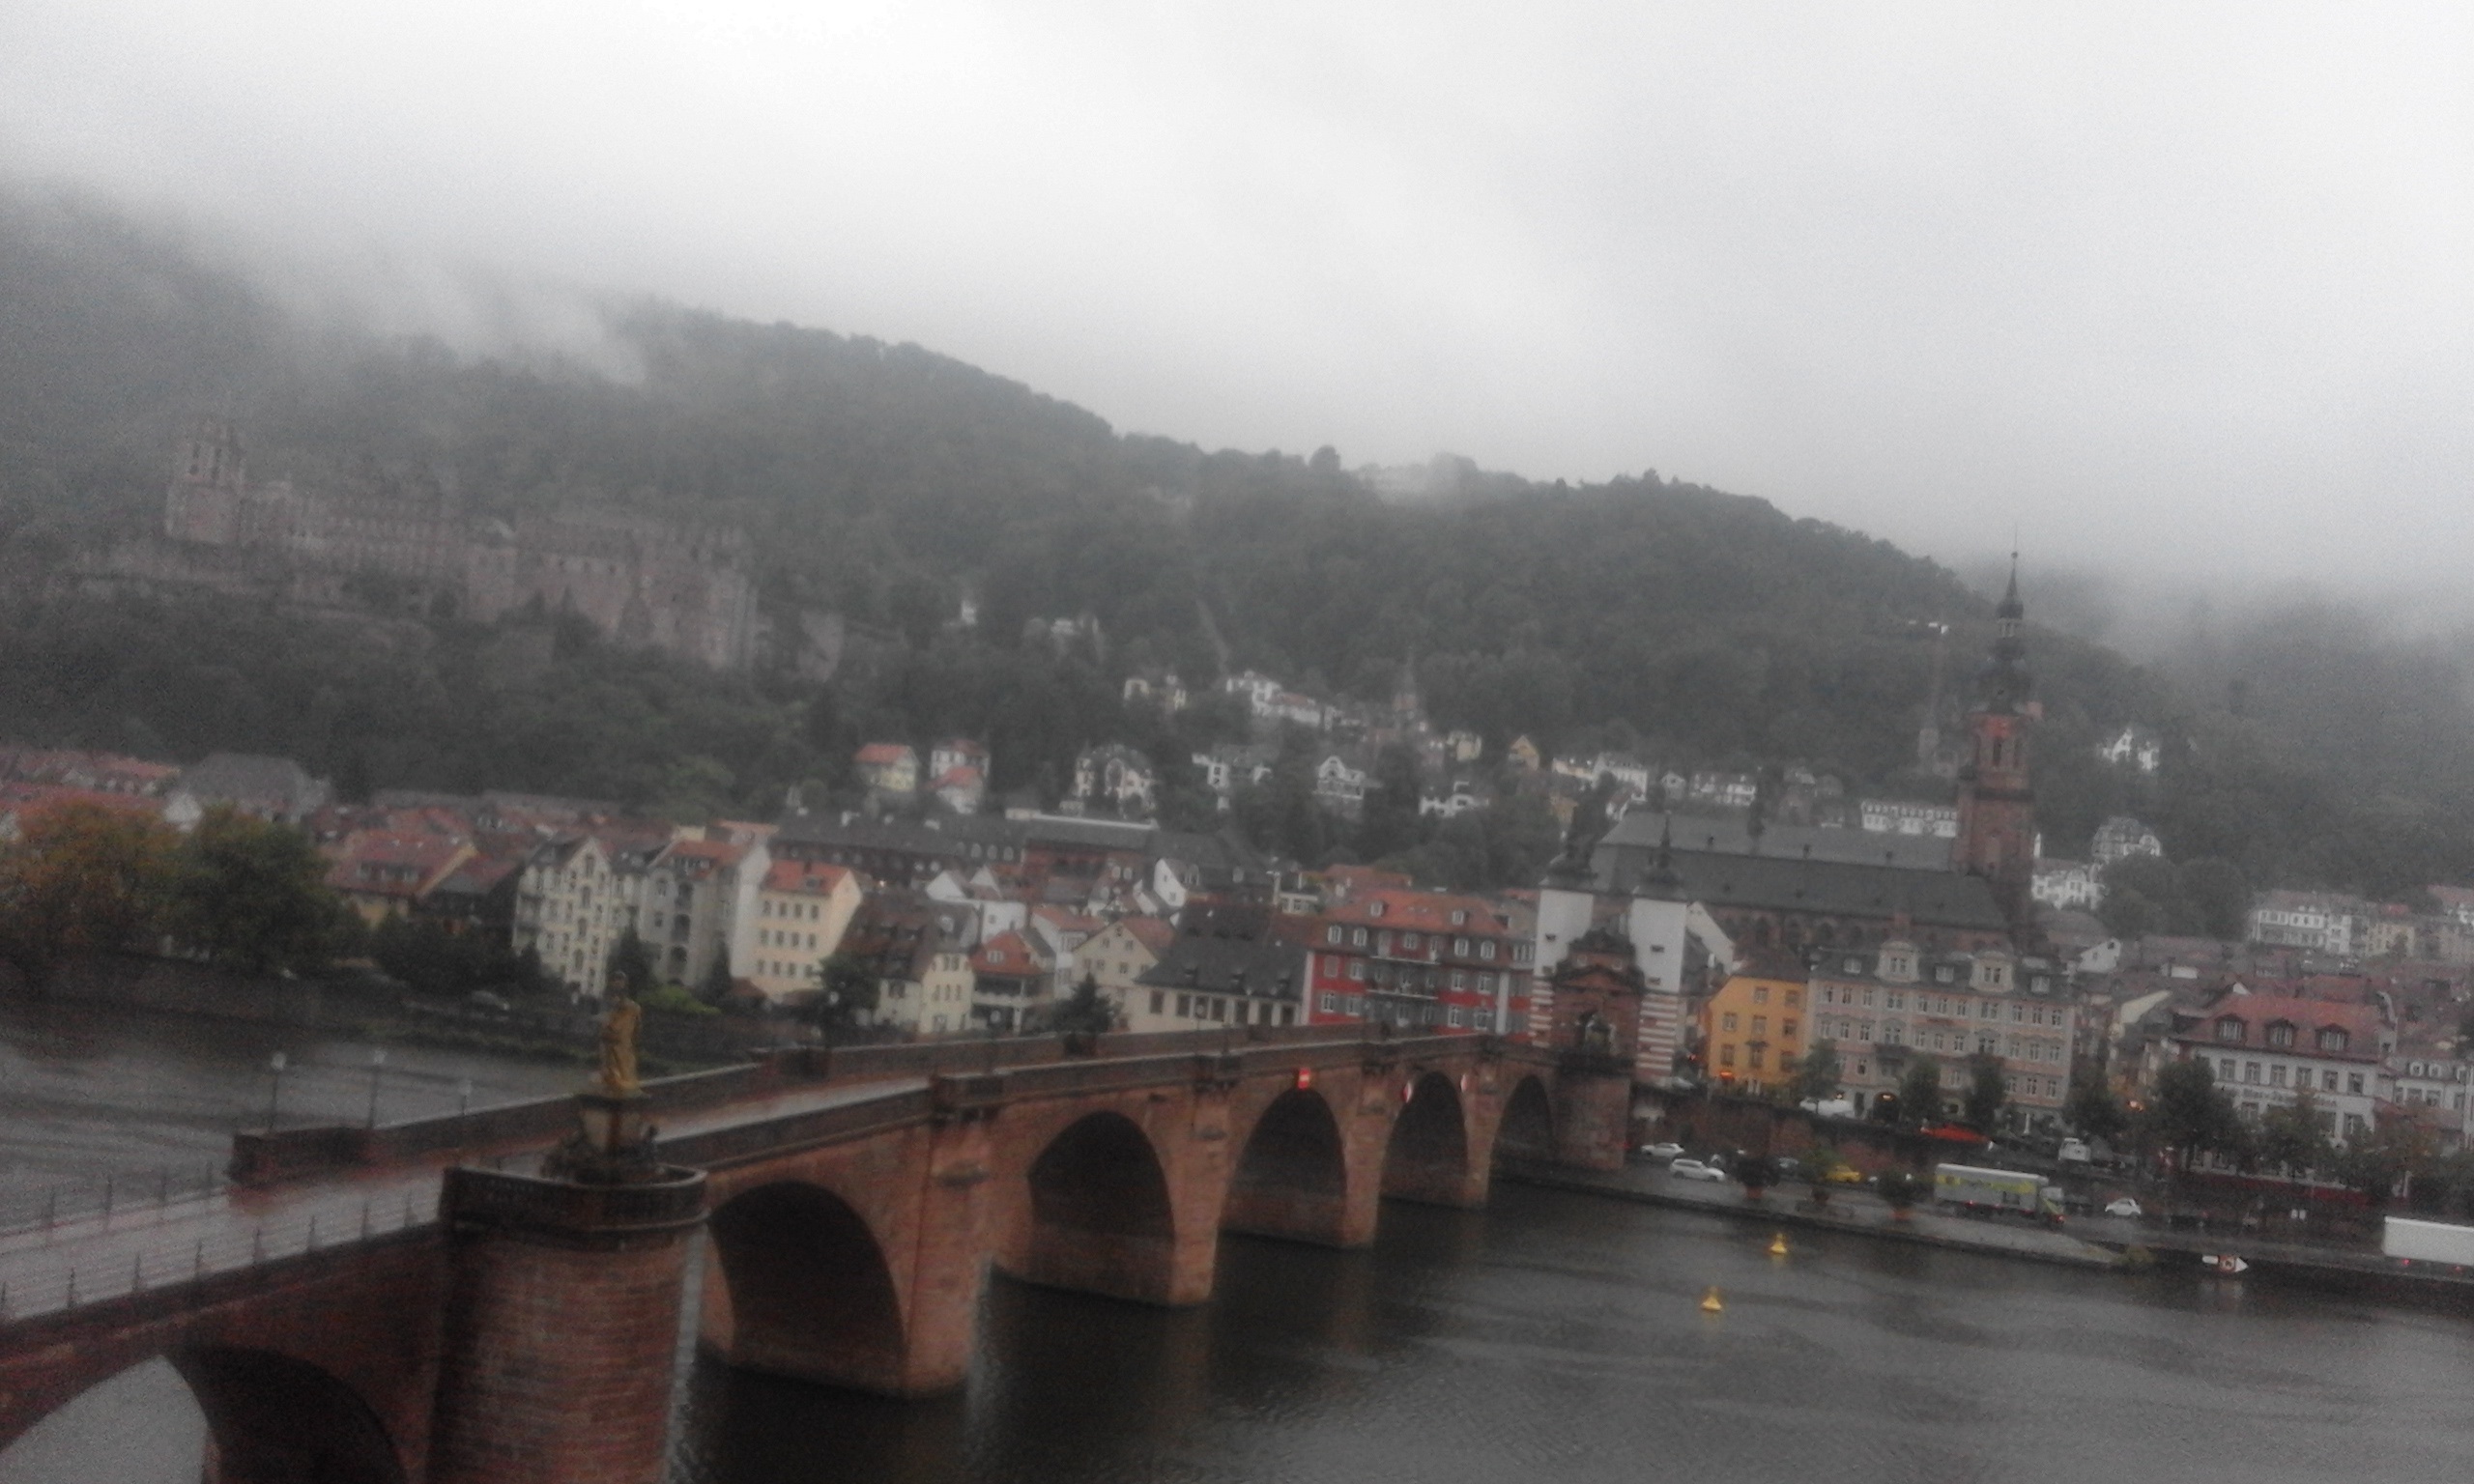
snow, fog, mist, bridge, morning, river, weather, atmospheric phenomenon